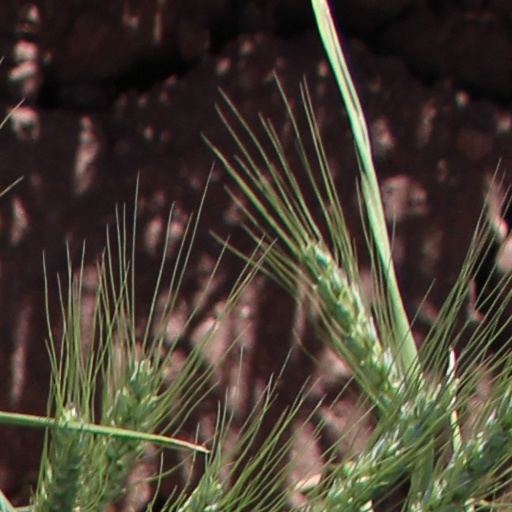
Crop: wheat